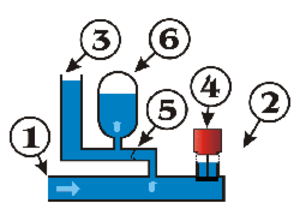
principe du bélier - 2 croquis modifié du de:Wikipedia
Le bélier hydraulique est une technique qui permet de pomper de l'eau jusqu'à une hauteur plus élevée que la source en utilisant l'énergie d'une chute d'eau de hauteur plus faible, grâce à un dispositif mécanique et hydraulique.